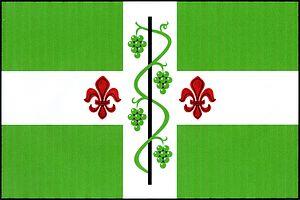
Dolenice est une commune du district de Znojmo, dans la région de Moravie-du-Sud, en République tchèque. Sa population s'élevait à 143 habitants en 2019.